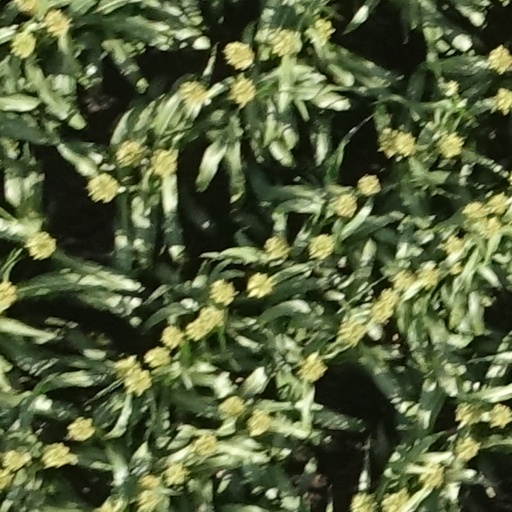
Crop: sorghum